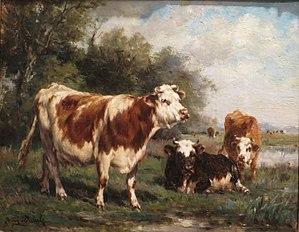
Marie Diéterle, née Marie Perrine Louise Van Marcke de Lummen à Sèvres le 19 avril 1856 et morte le 26 mai 1935 à Paris, est une peintre française.